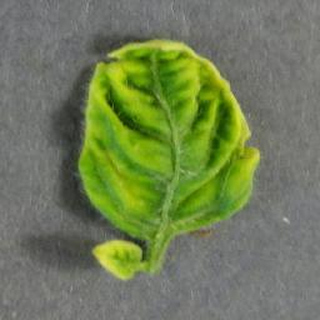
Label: tomato_yellow_leaf_curl_virus